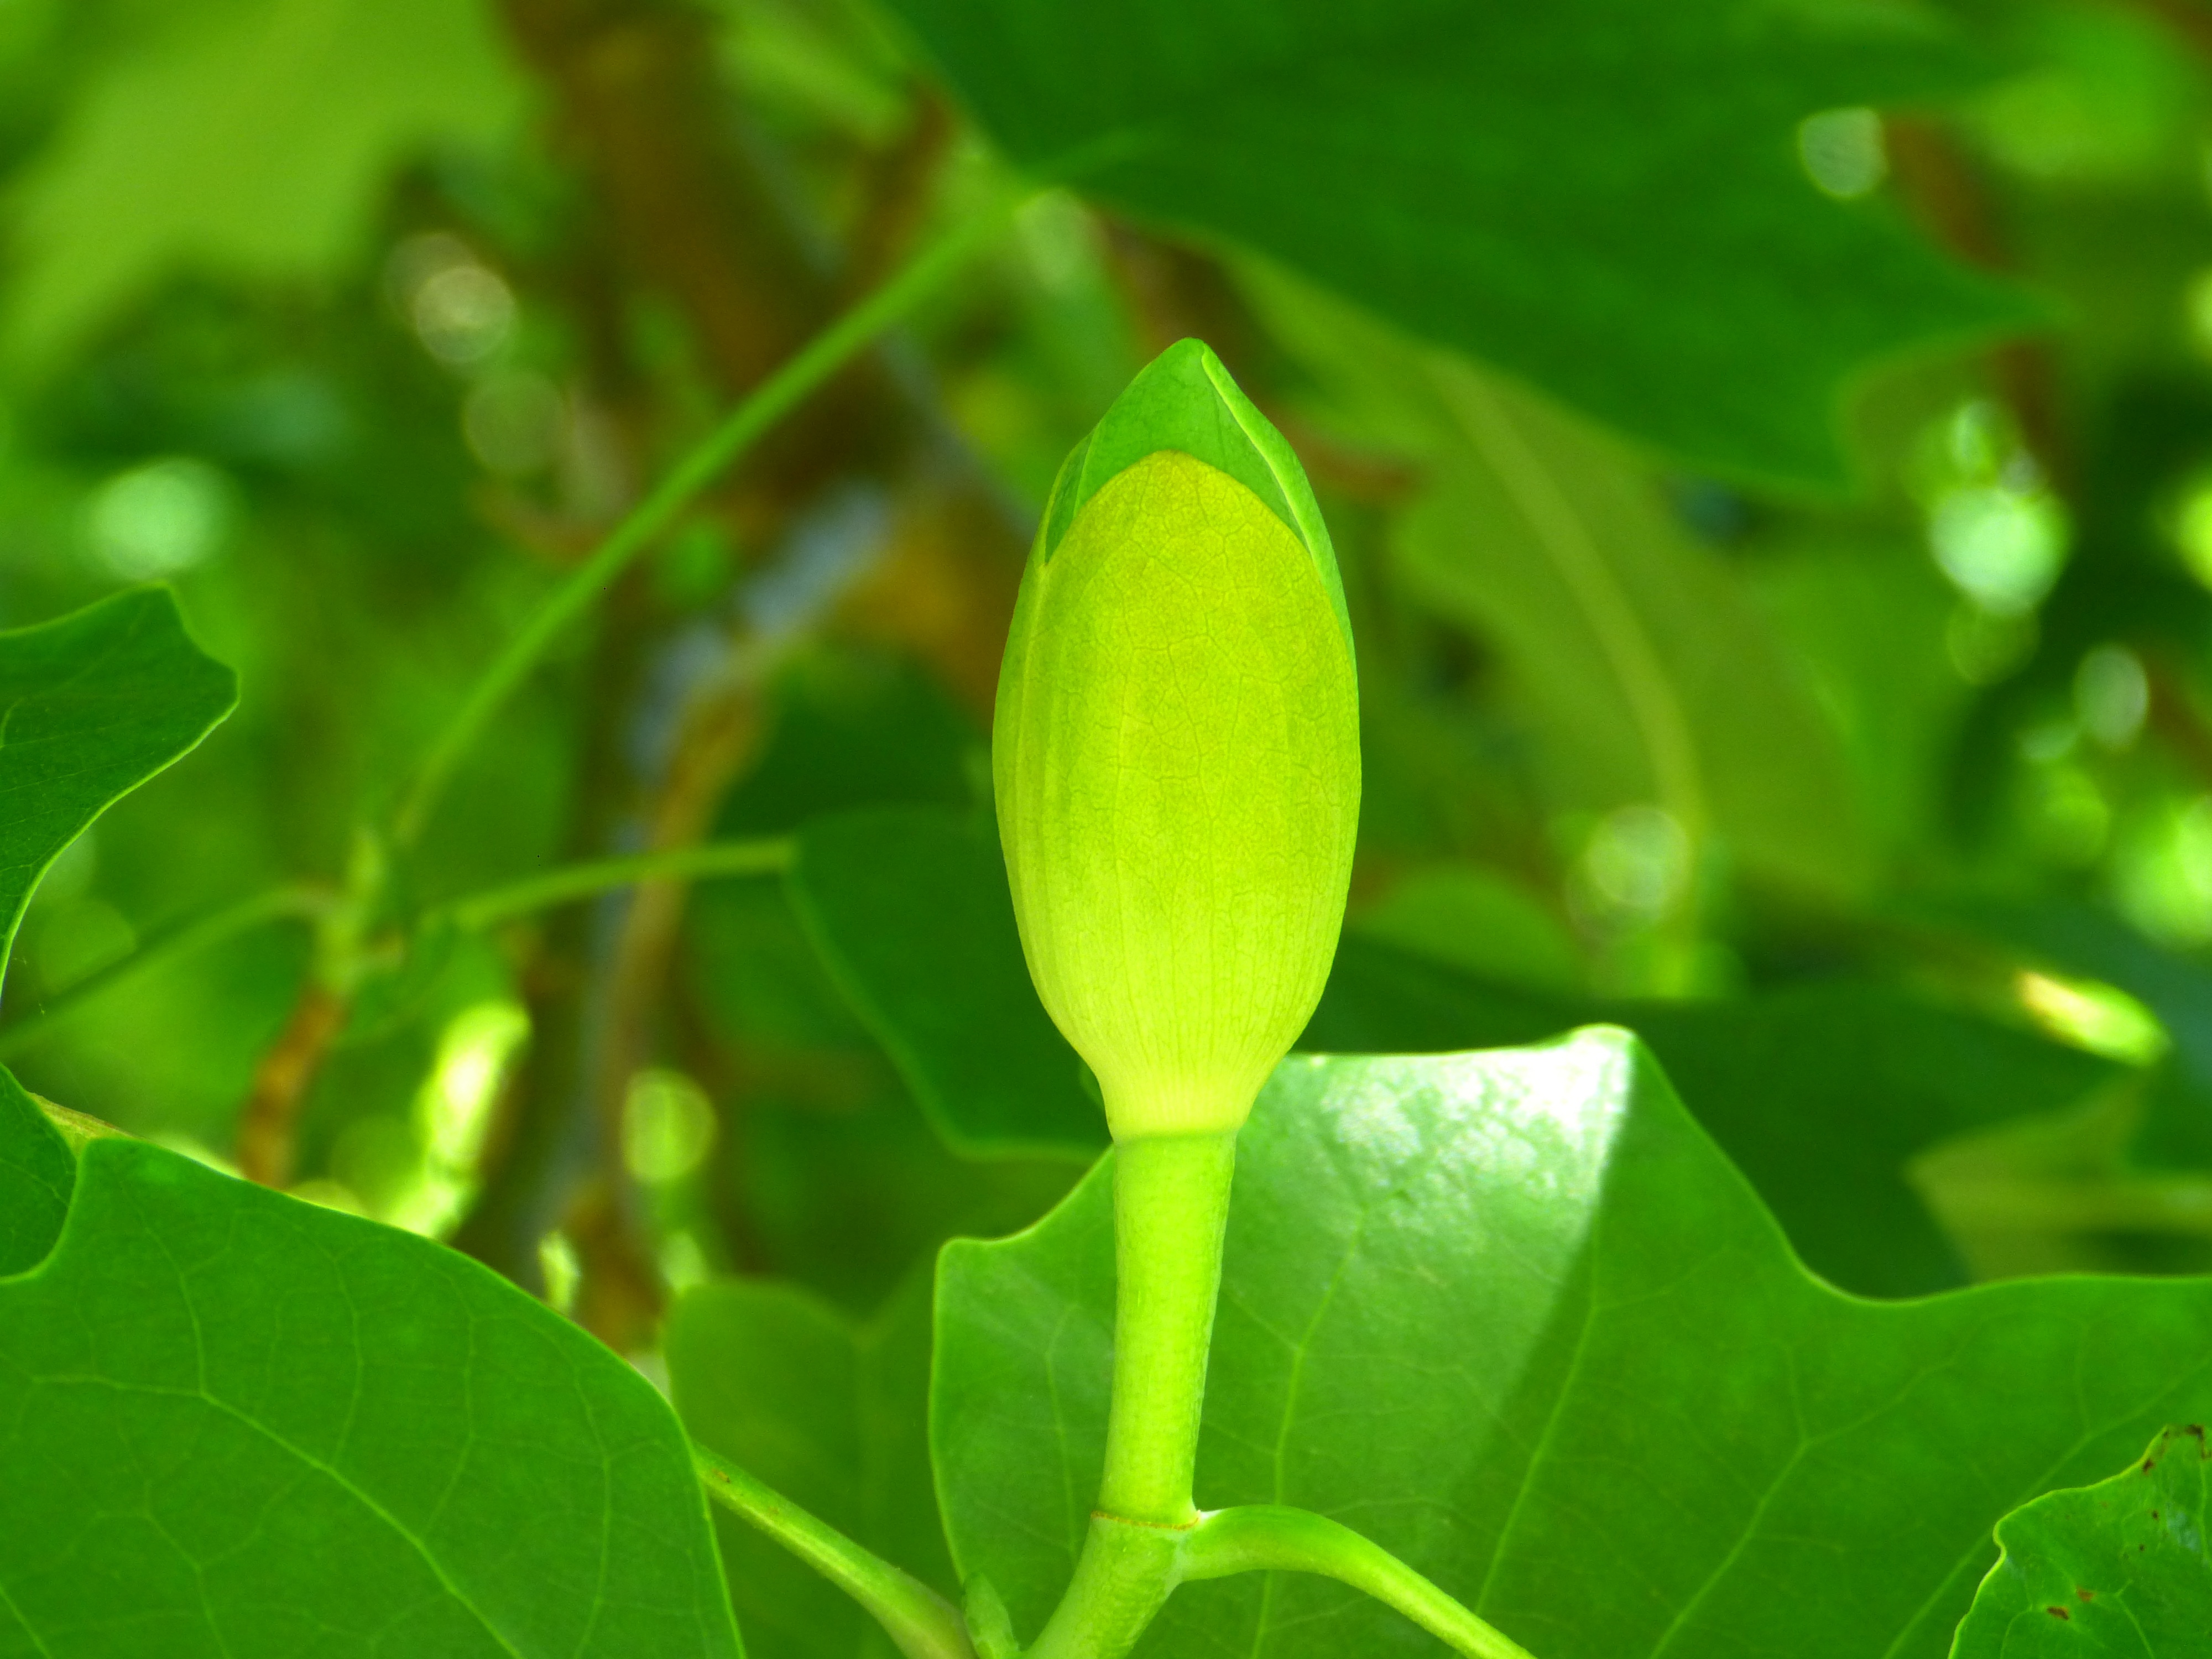
tree, nature, grass, plant, sunlight, leaf, flower, green, produce, botany, sacred lotus, aquatic plant, flora, lotus, bud, arum, macro photography, ornamental plant, flowering plant, magnoliengewaechs, tulip magnolia, tulip tree, plant stem, land plant, lotus family